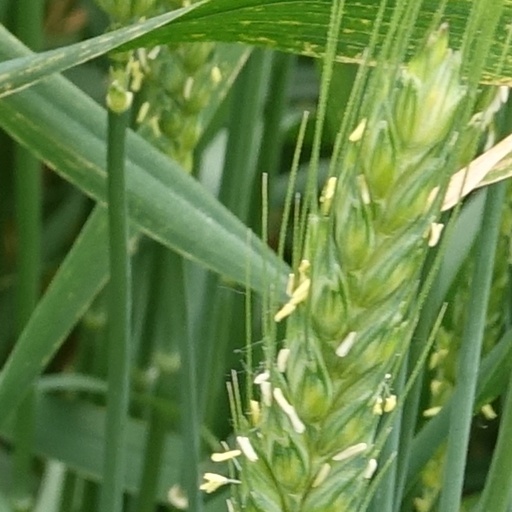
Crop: wheat